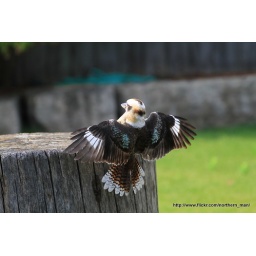
Went to African Lion Safari, and tried my luck at birds in flight during the various bird shows.